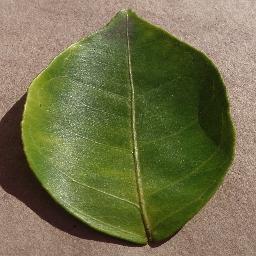
Label: Orange___Haunglongbing_(Citrus_greening)